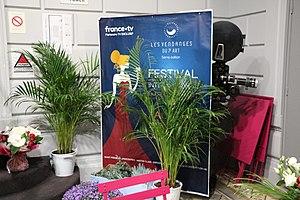
Affiche de la cinquième édition dans le hall du cinéma l'Éden. Une dame en robe de soirée couleur bordeaux illustre le festival.
Le Festival du film de Pauillac est un festival de cinéma. Créée en 2015, cette manifestation a lieu tous les ans, durant la première quinzaine de juillet. Il est appelé aussi Vendanges du 7ᵉ Art. Consacré à l'art cinématographique et littéraire, il se déroule au cinéma l'Éden de Pauillac, une salle classée Art & Essai – Label Jeune Public. Une vingtaine de films en avant-premières concourent aux prix de la « compétition internationale » décerné par le jury et « jeune public » choisi par le vote du public. Le festival offre la possibilité de rencontrer des talents de cinéma et de la littérature lors de « Master class » et des « Quais des Plumes », ainsi qu'autour de projections gratuites en plein air sur les quais de Pauillac, offertes par la Fondation d'Entreprise Philippine de Rothschild.